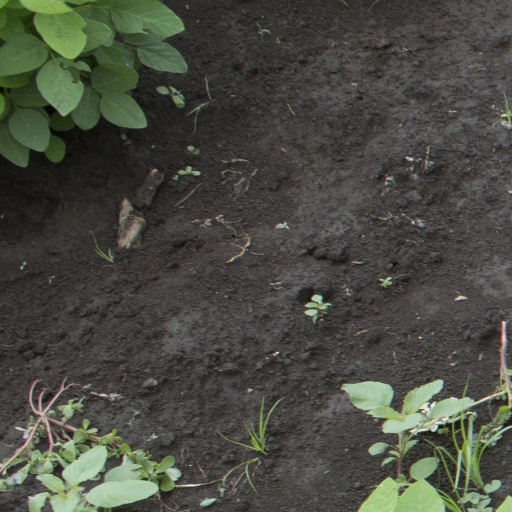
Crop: soybean